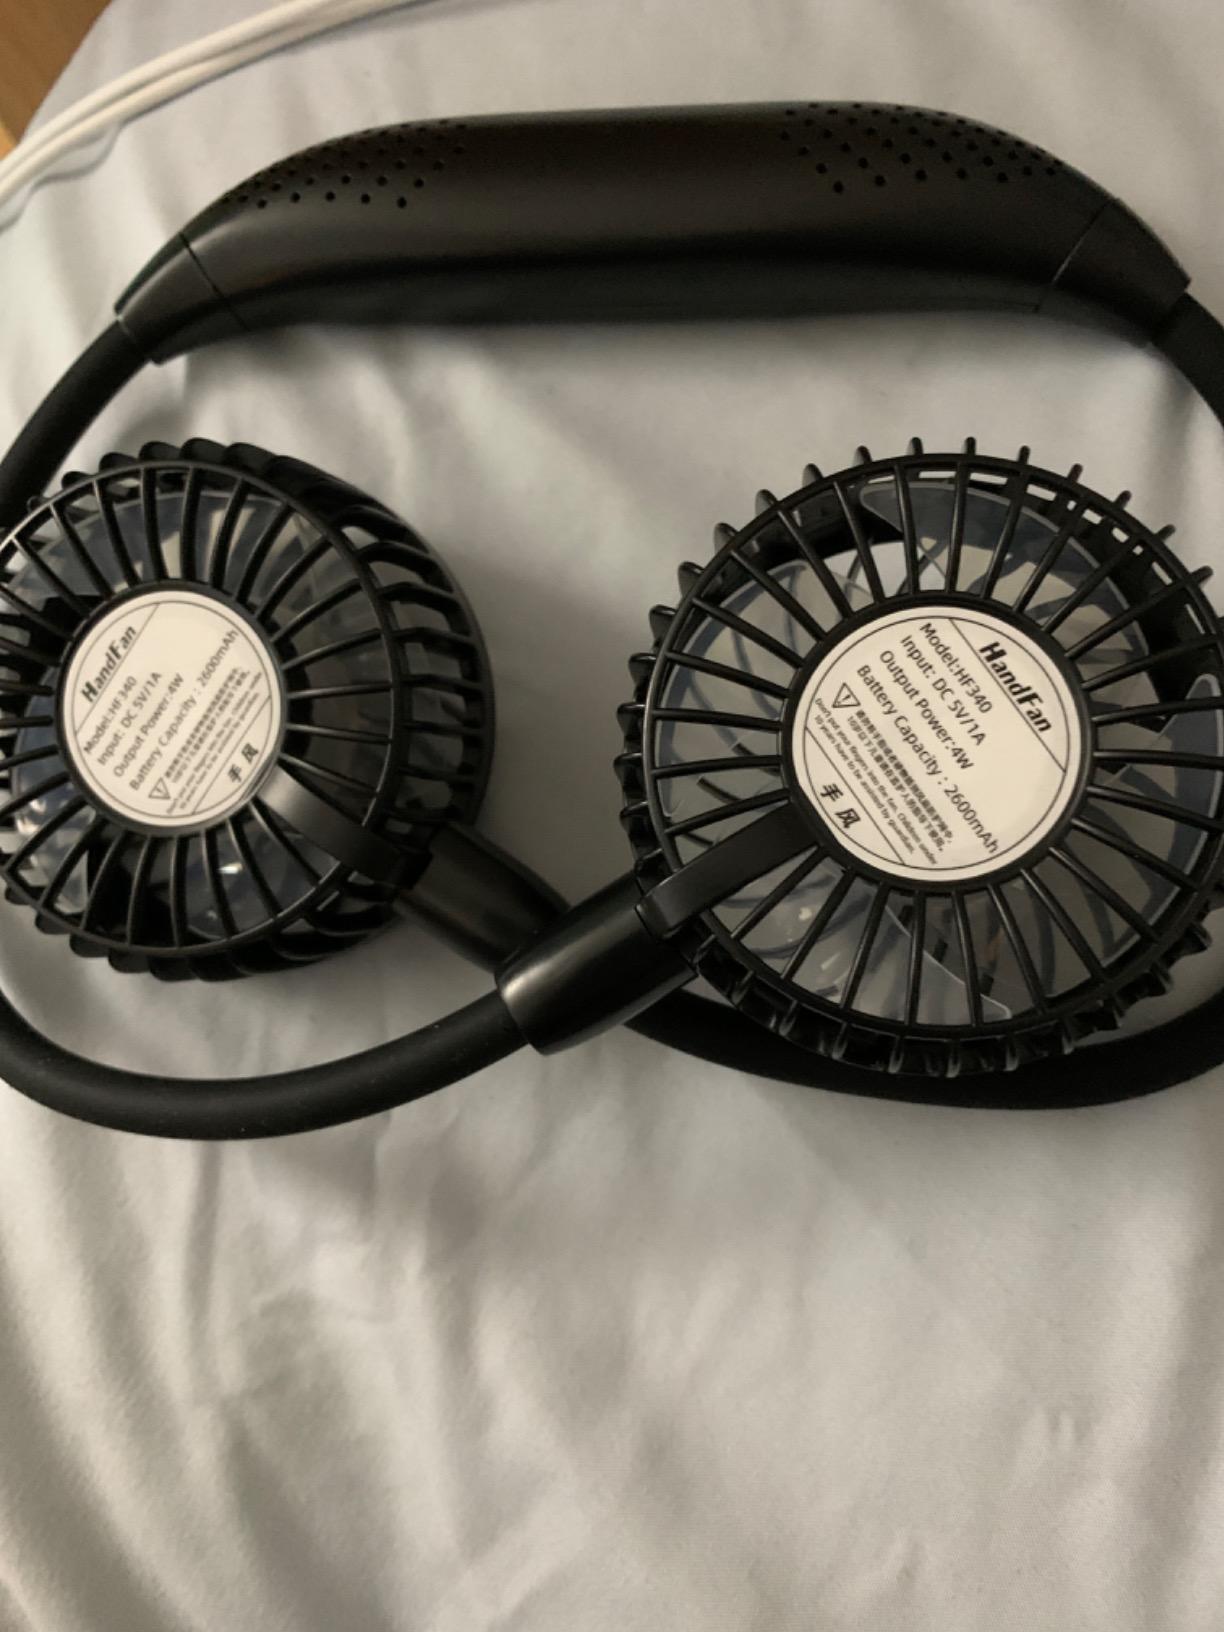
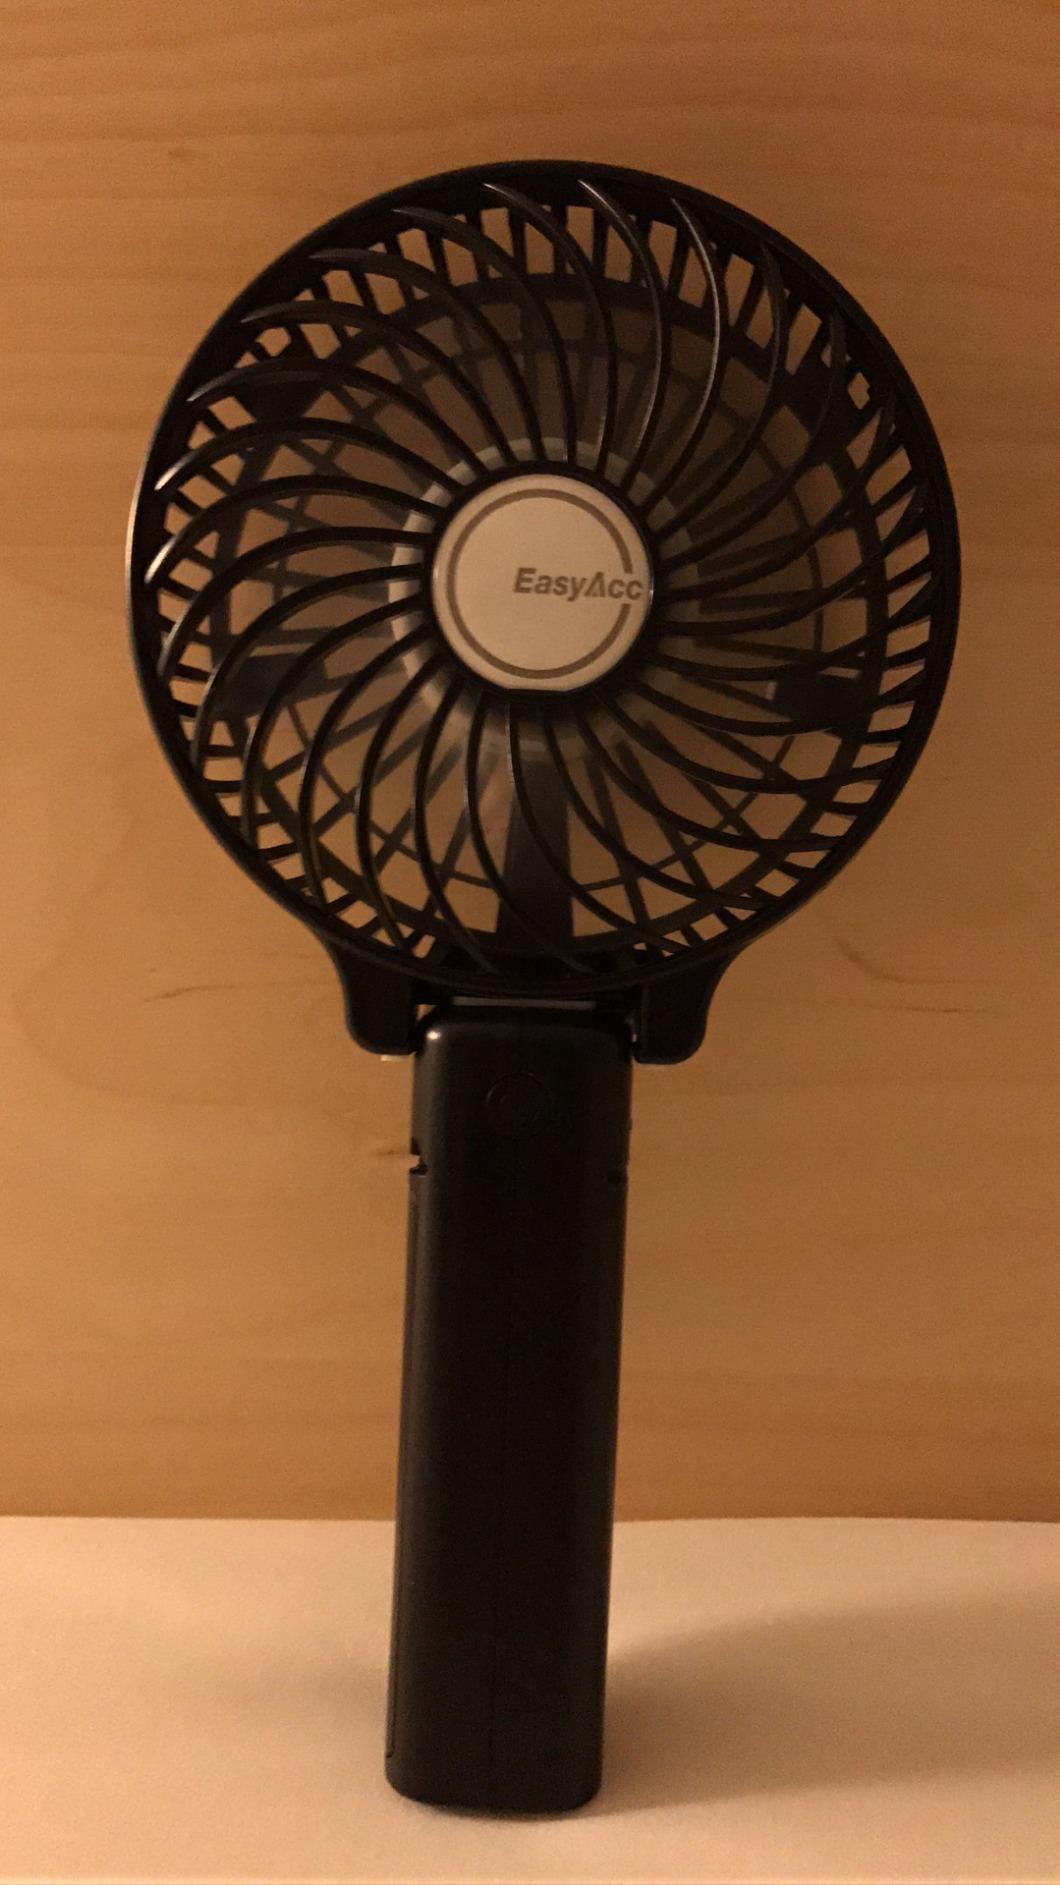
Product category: fan
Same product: no